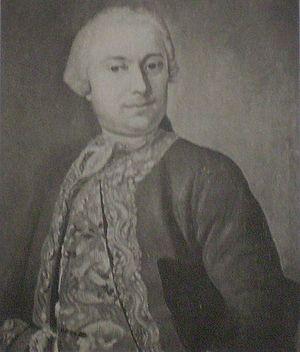
La vice-royauté du Río de la Plata fut créée en 1776 sur ordre du roi Charles III d'Espagne, dans le but d'améliorer la défense des colonies espagnoles d'Amérique du Sud et de mieux protéger les grandes voies de communication qui drainaient les richesses de cette dernière depuis le Pérou jusqu'à l'océan Atlantique en direction de l'Espagne.